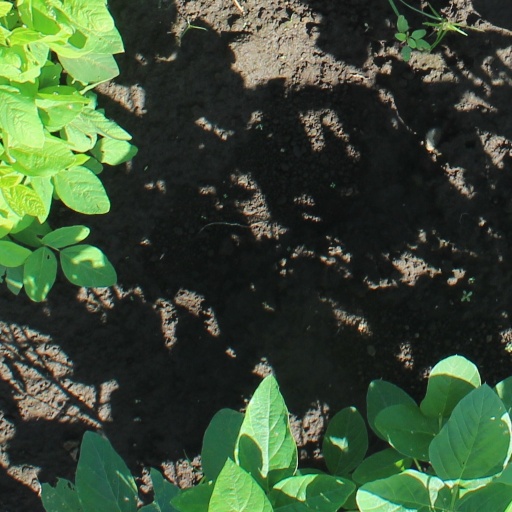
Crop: soybean